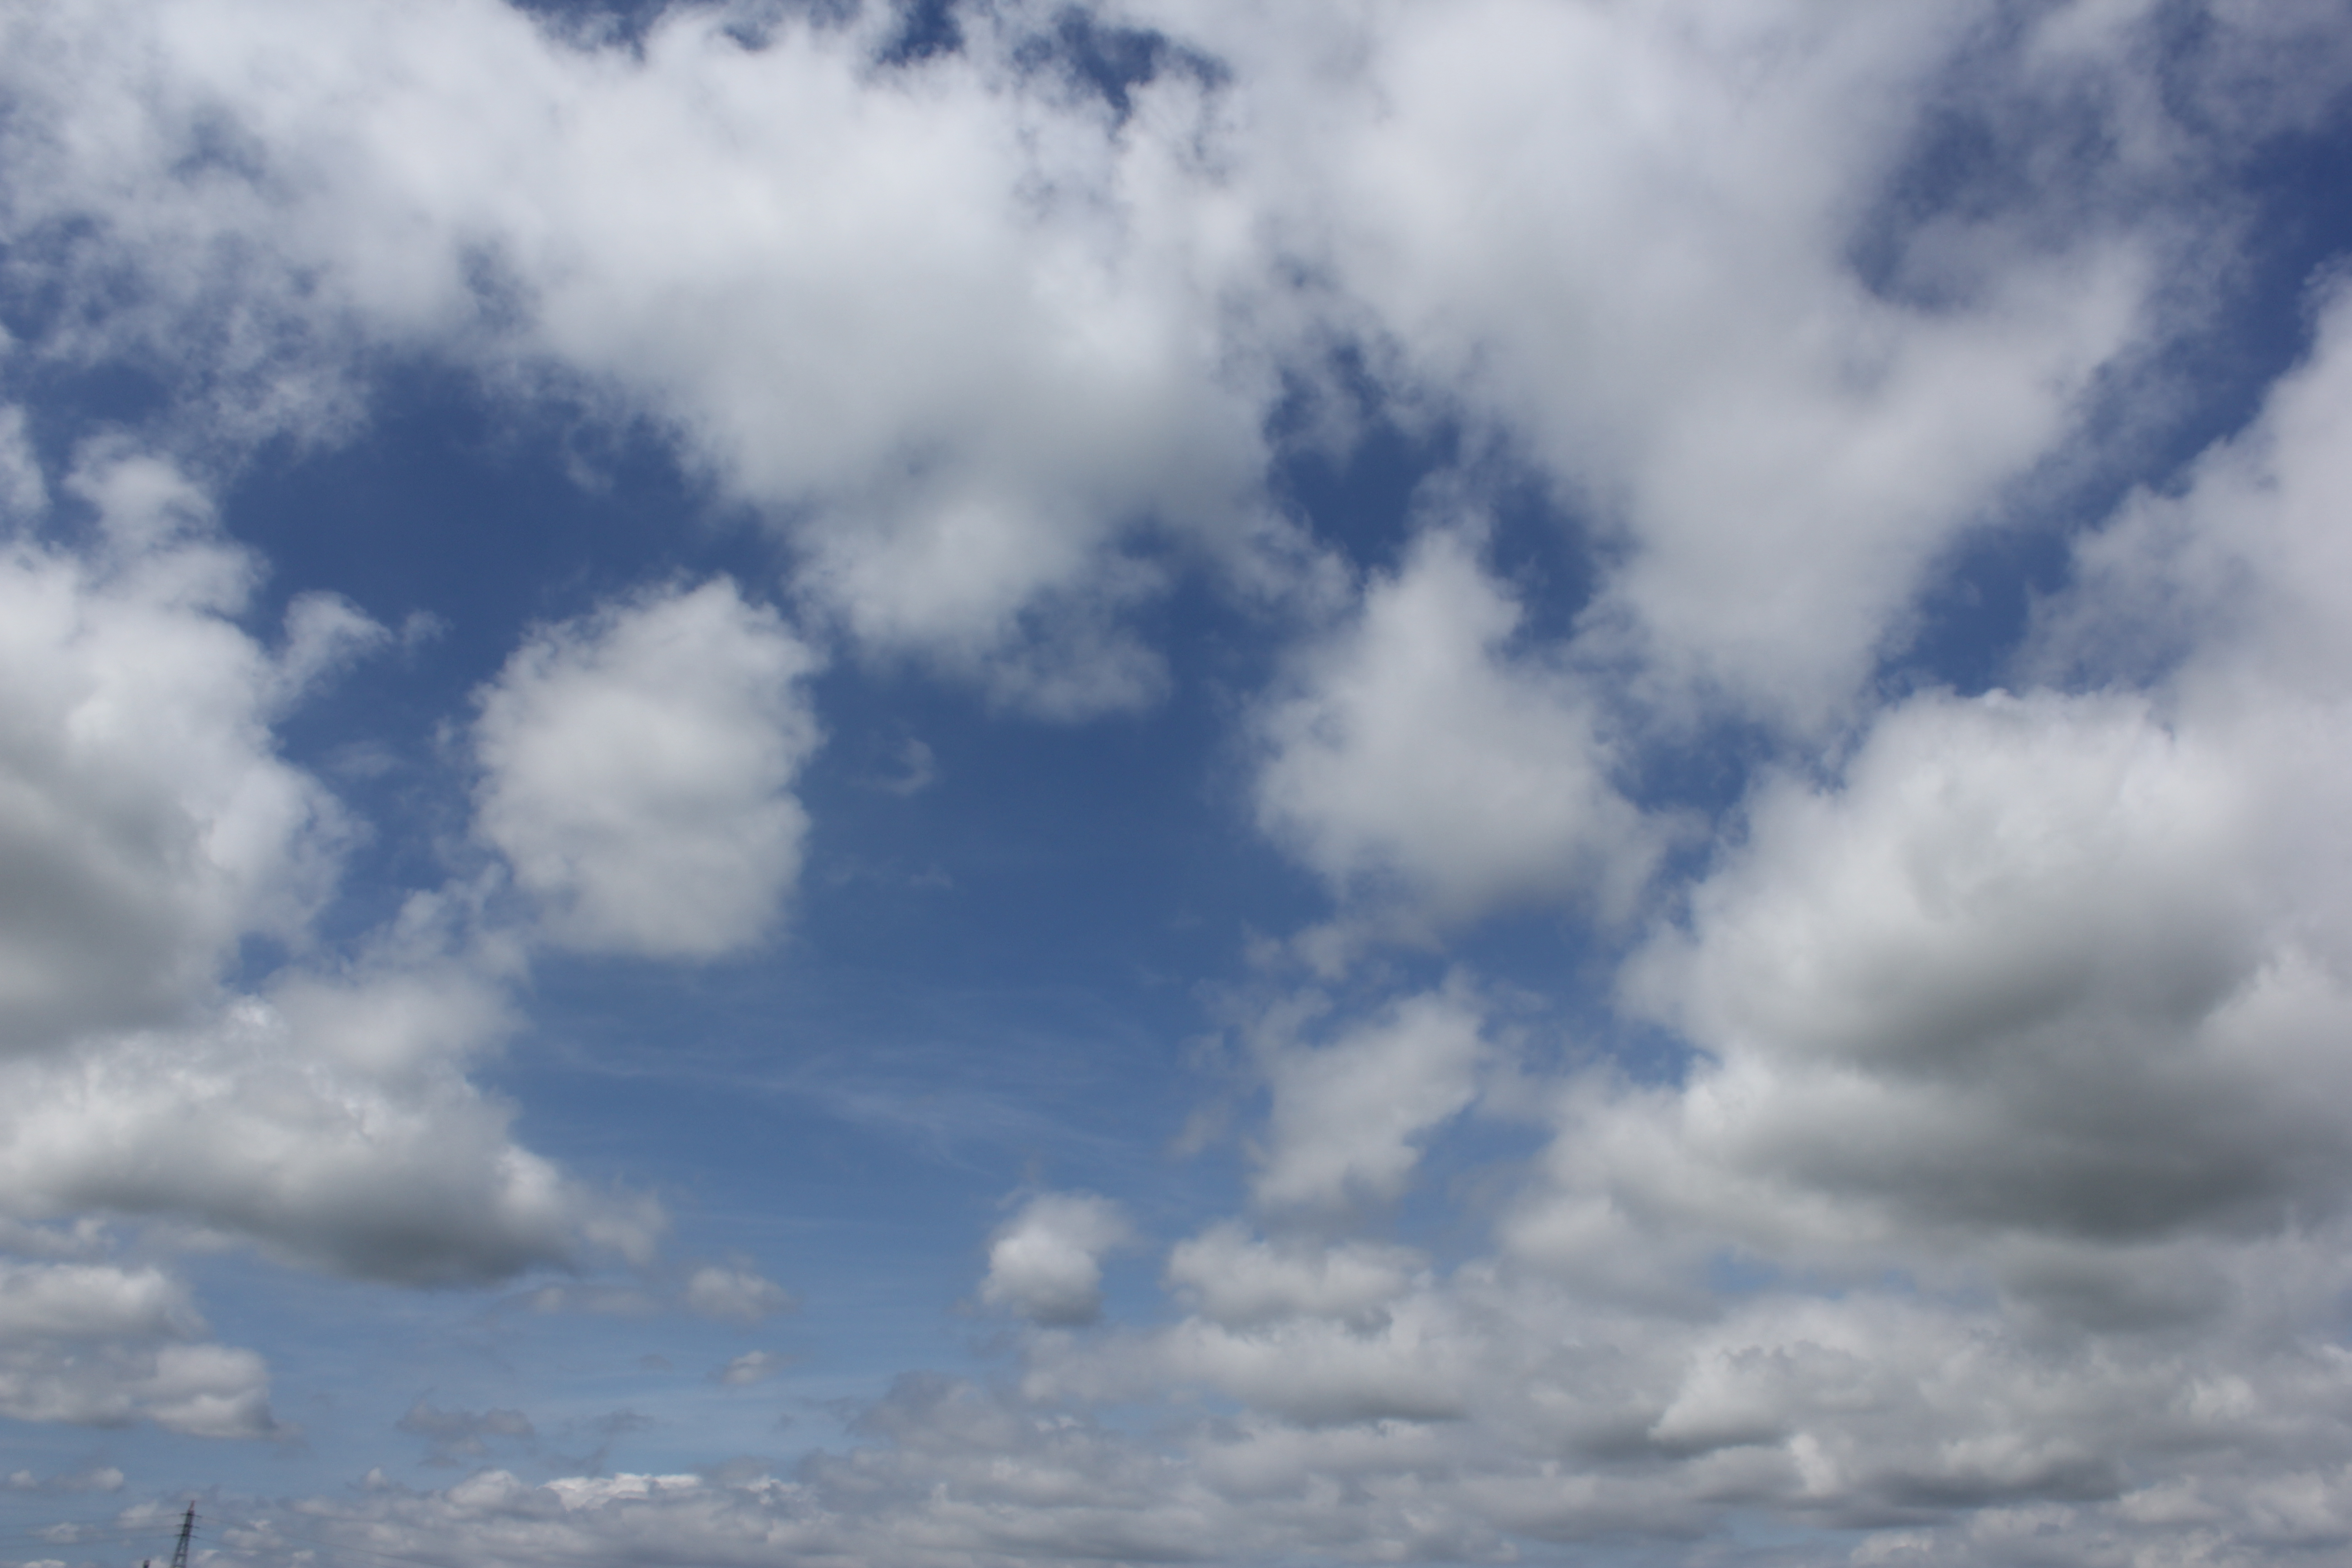
Cloud type: Cumulus